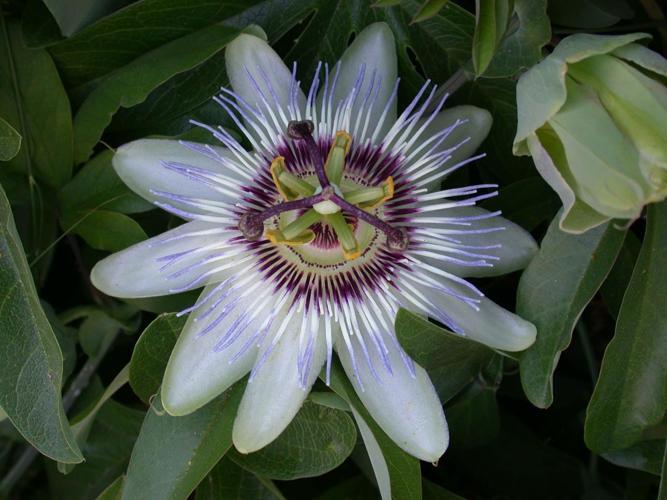
Label: passion flower